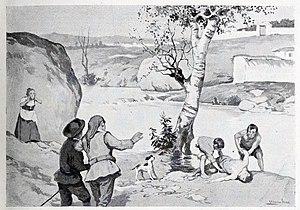
Antoine-Alexandre-Henri Poinsinet, dit le jeune, né à Fontainebleau le 17 novembre 1735 et mort noyé dans le Guadalquivir, à Cordoue, le 7 juin 1769, est un dramaturge et librettiste français.